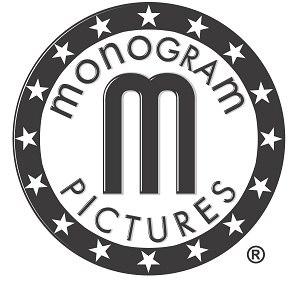
Monogram Pictures Corporation est un studio hollywoodien qui a produit et distribué des films, pour la plupart des petits budgets, entre 1931 et 1953, année où la firme devient Allied Artists. Monogram est considérée comme un leader parmi les petits studios communément désignés par la Poverty Row. L'idée suivie par la société est de faire en sorte que son logo soit associé dans l'esprit des gens à l'action et l'aventure.